NWA United States Tag Team Championship (Florida version)

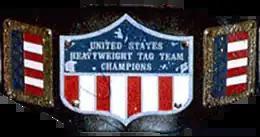
The Florida version of the U.S. tag team championship

The Florida version of the NWA United States Tag Team Championship was a major professional wrestling tag team championship. The title was defended sporadically in the National Wrestling Alliance affiliated Championship Wrestling from Florida from 1961 to 1962, 1978 to 1980, and then 1983 until 1986. While its name suggests it was defended throughout the United States, the title was actually a regional championship that was only defended throughout the Florida territory. The 1978-80 version of the United States Tag Team Championship belt inspired the current design for the NWA United States Tag Team Championship, upon reactivation in 2022.